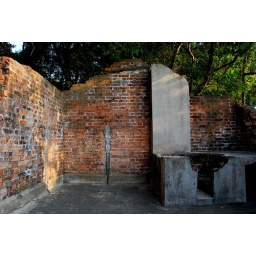
A wall destroyed by cannon balls